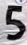
Number: 5